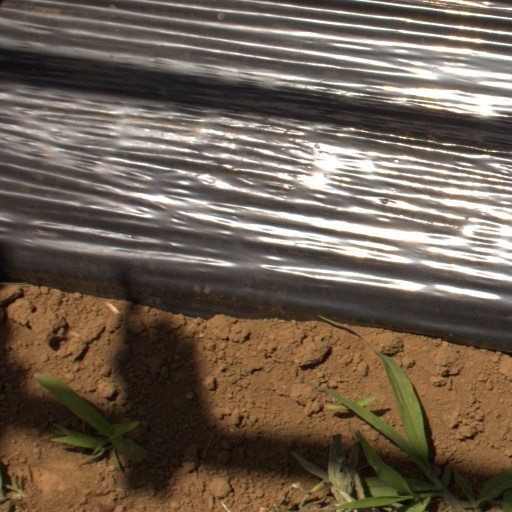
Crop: Jerusalem artichoke